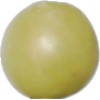
Label: Grape White 2